2013 Iranian diplomat kidnapping

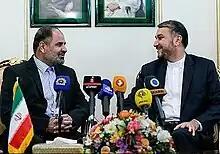
Meeting between Hossein Amir-Abdollahian and Nour Ahmad Nikbakht after his return to Iran.

Hossein Amir-Abdollahian, deputy of foreign minister, explained that intelligence officers carried out a difficult and complicated rescue operation. He did not give more details about the operation.